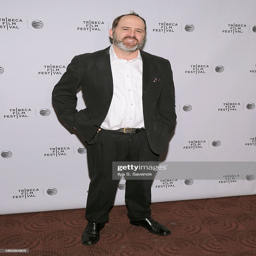
film director attends the premiere during festival .